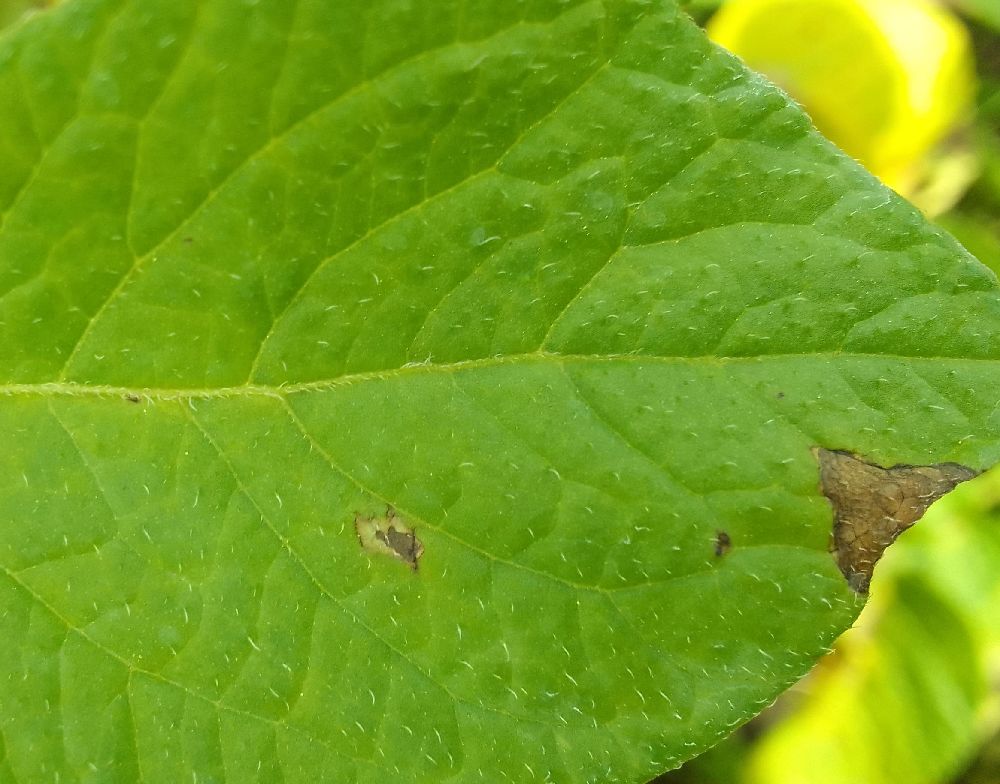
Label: Late blight